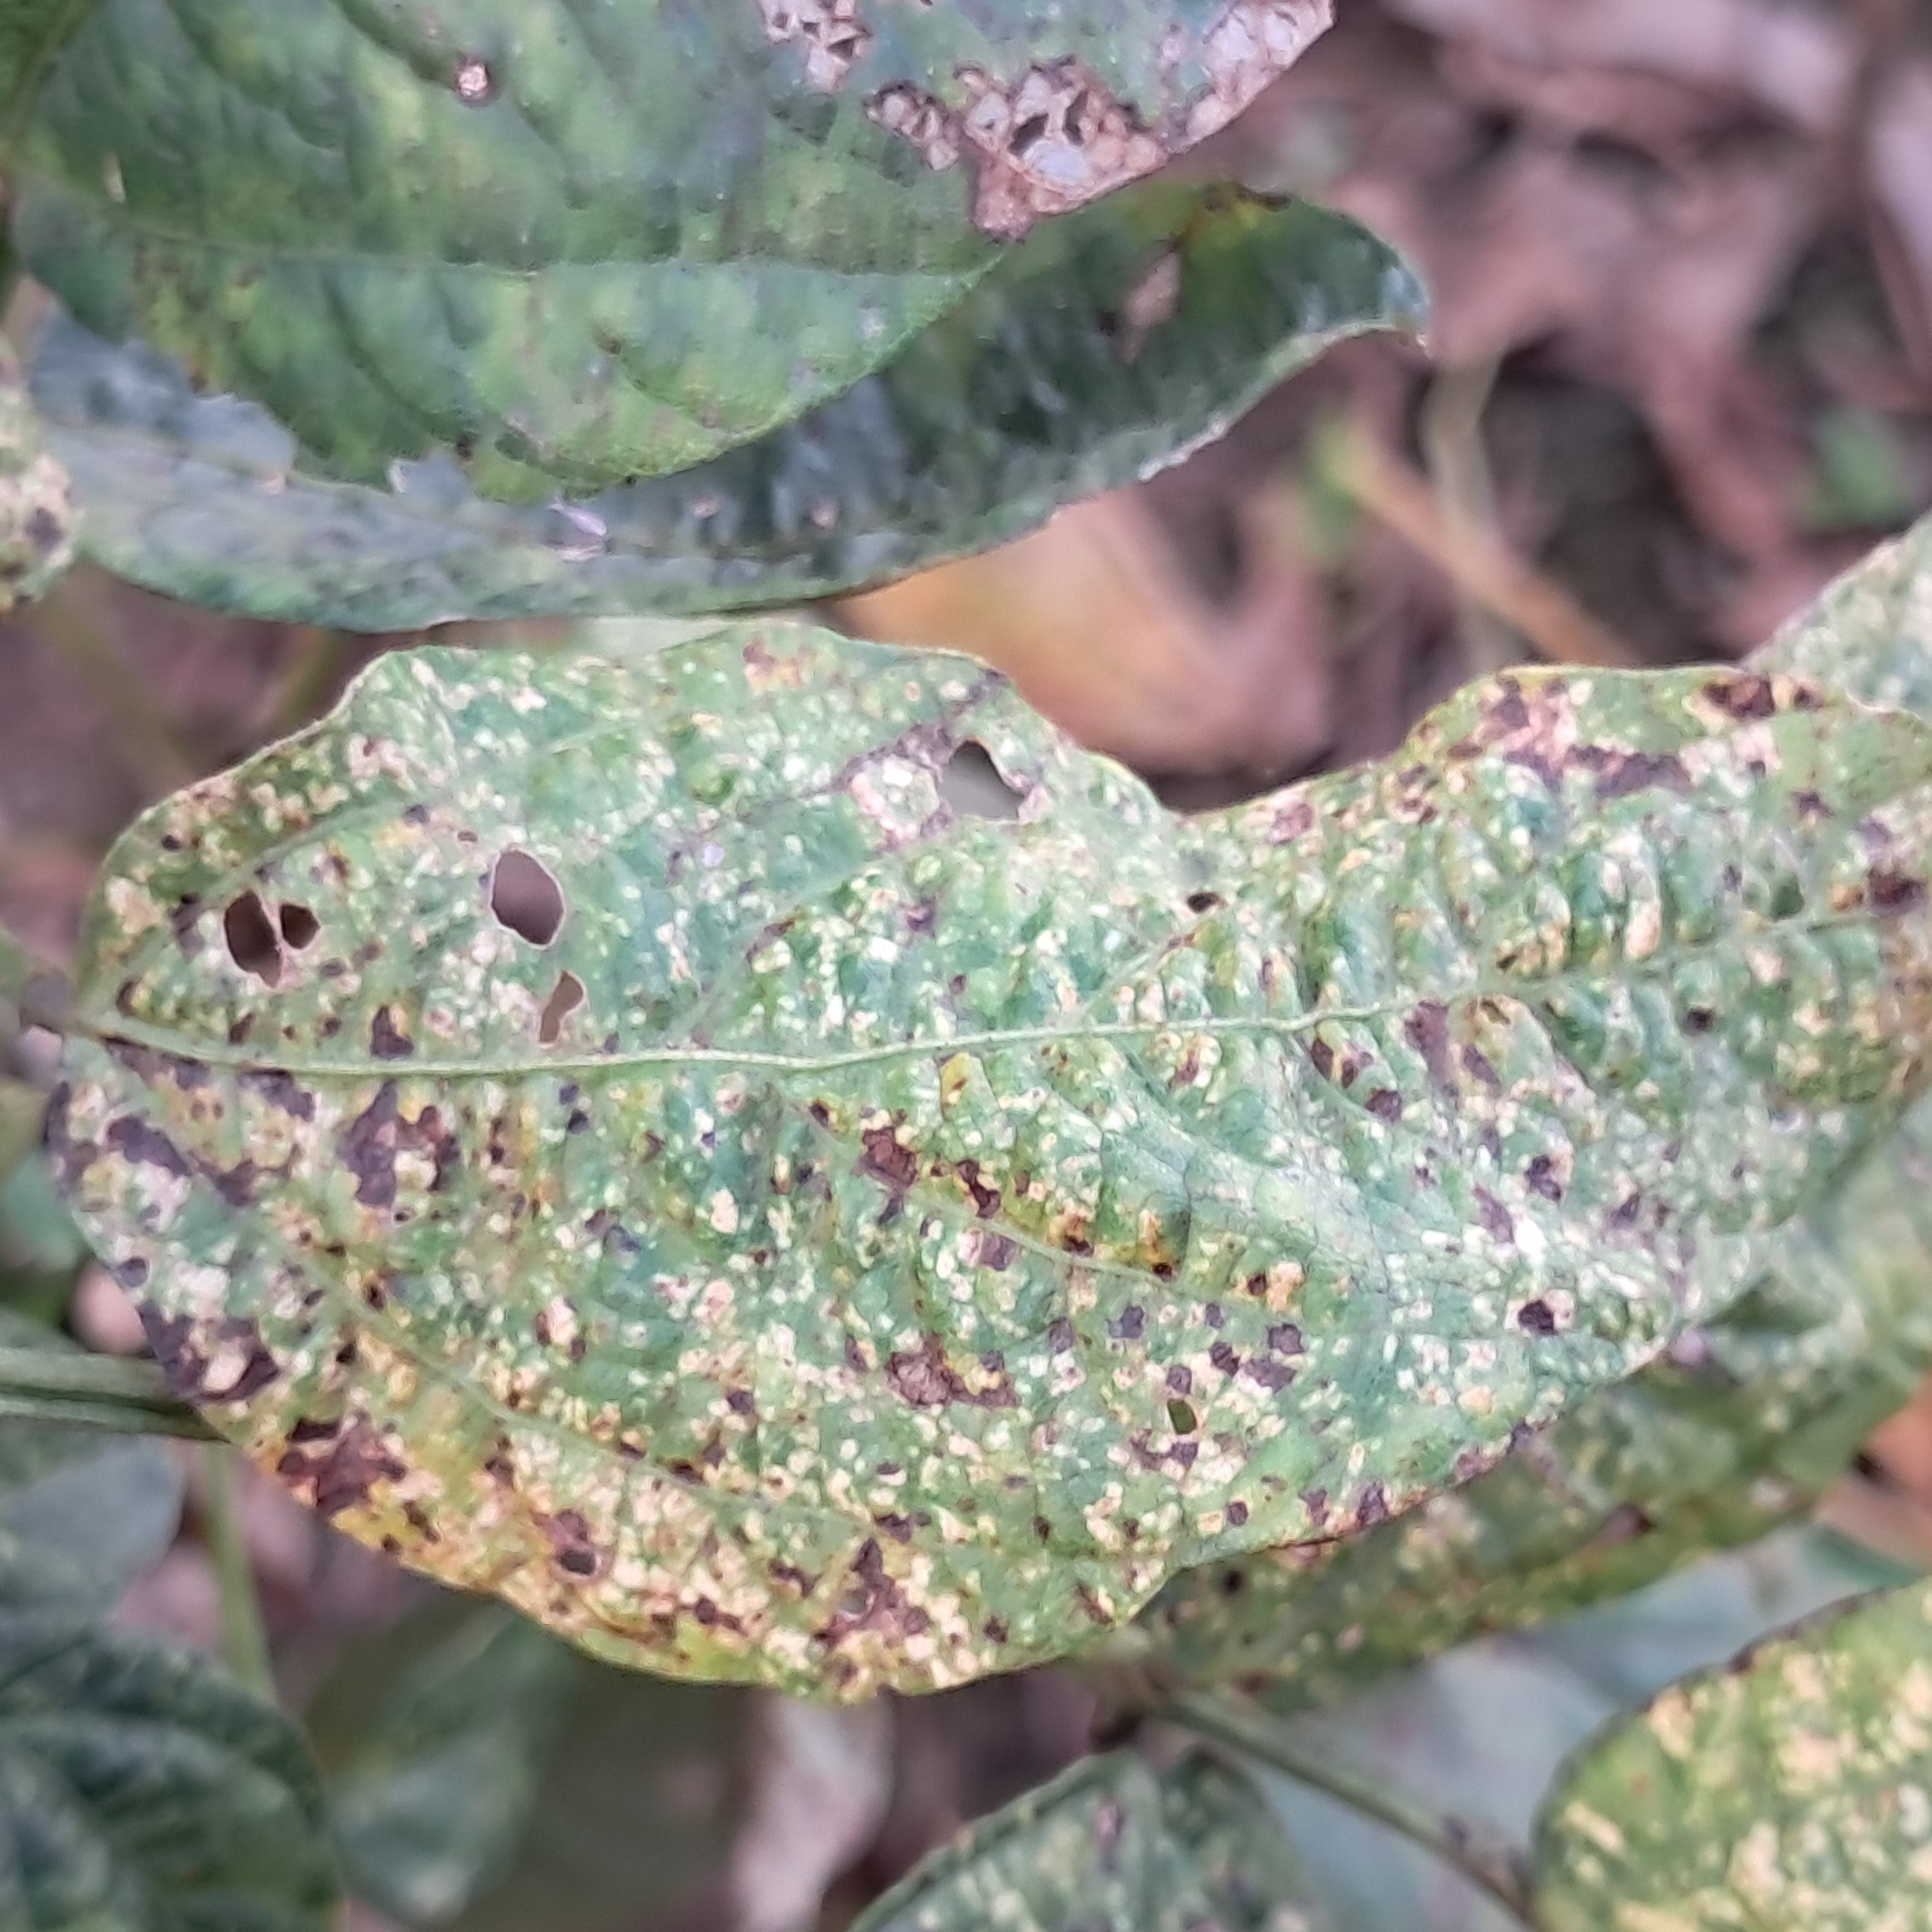
Label: Mosaic